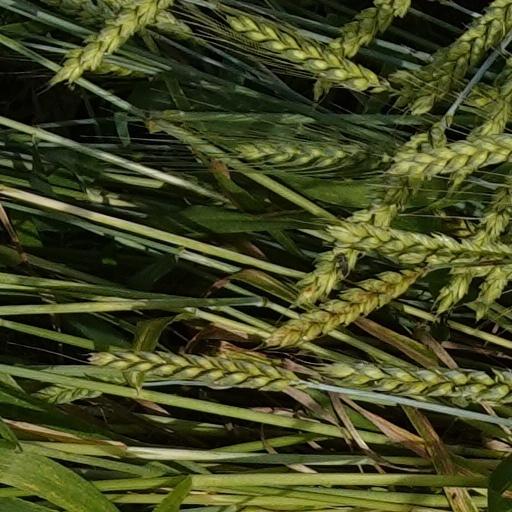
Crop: wheat